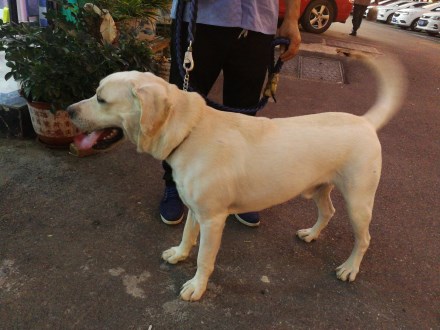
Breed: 3580-n000122-Labrador_retriever